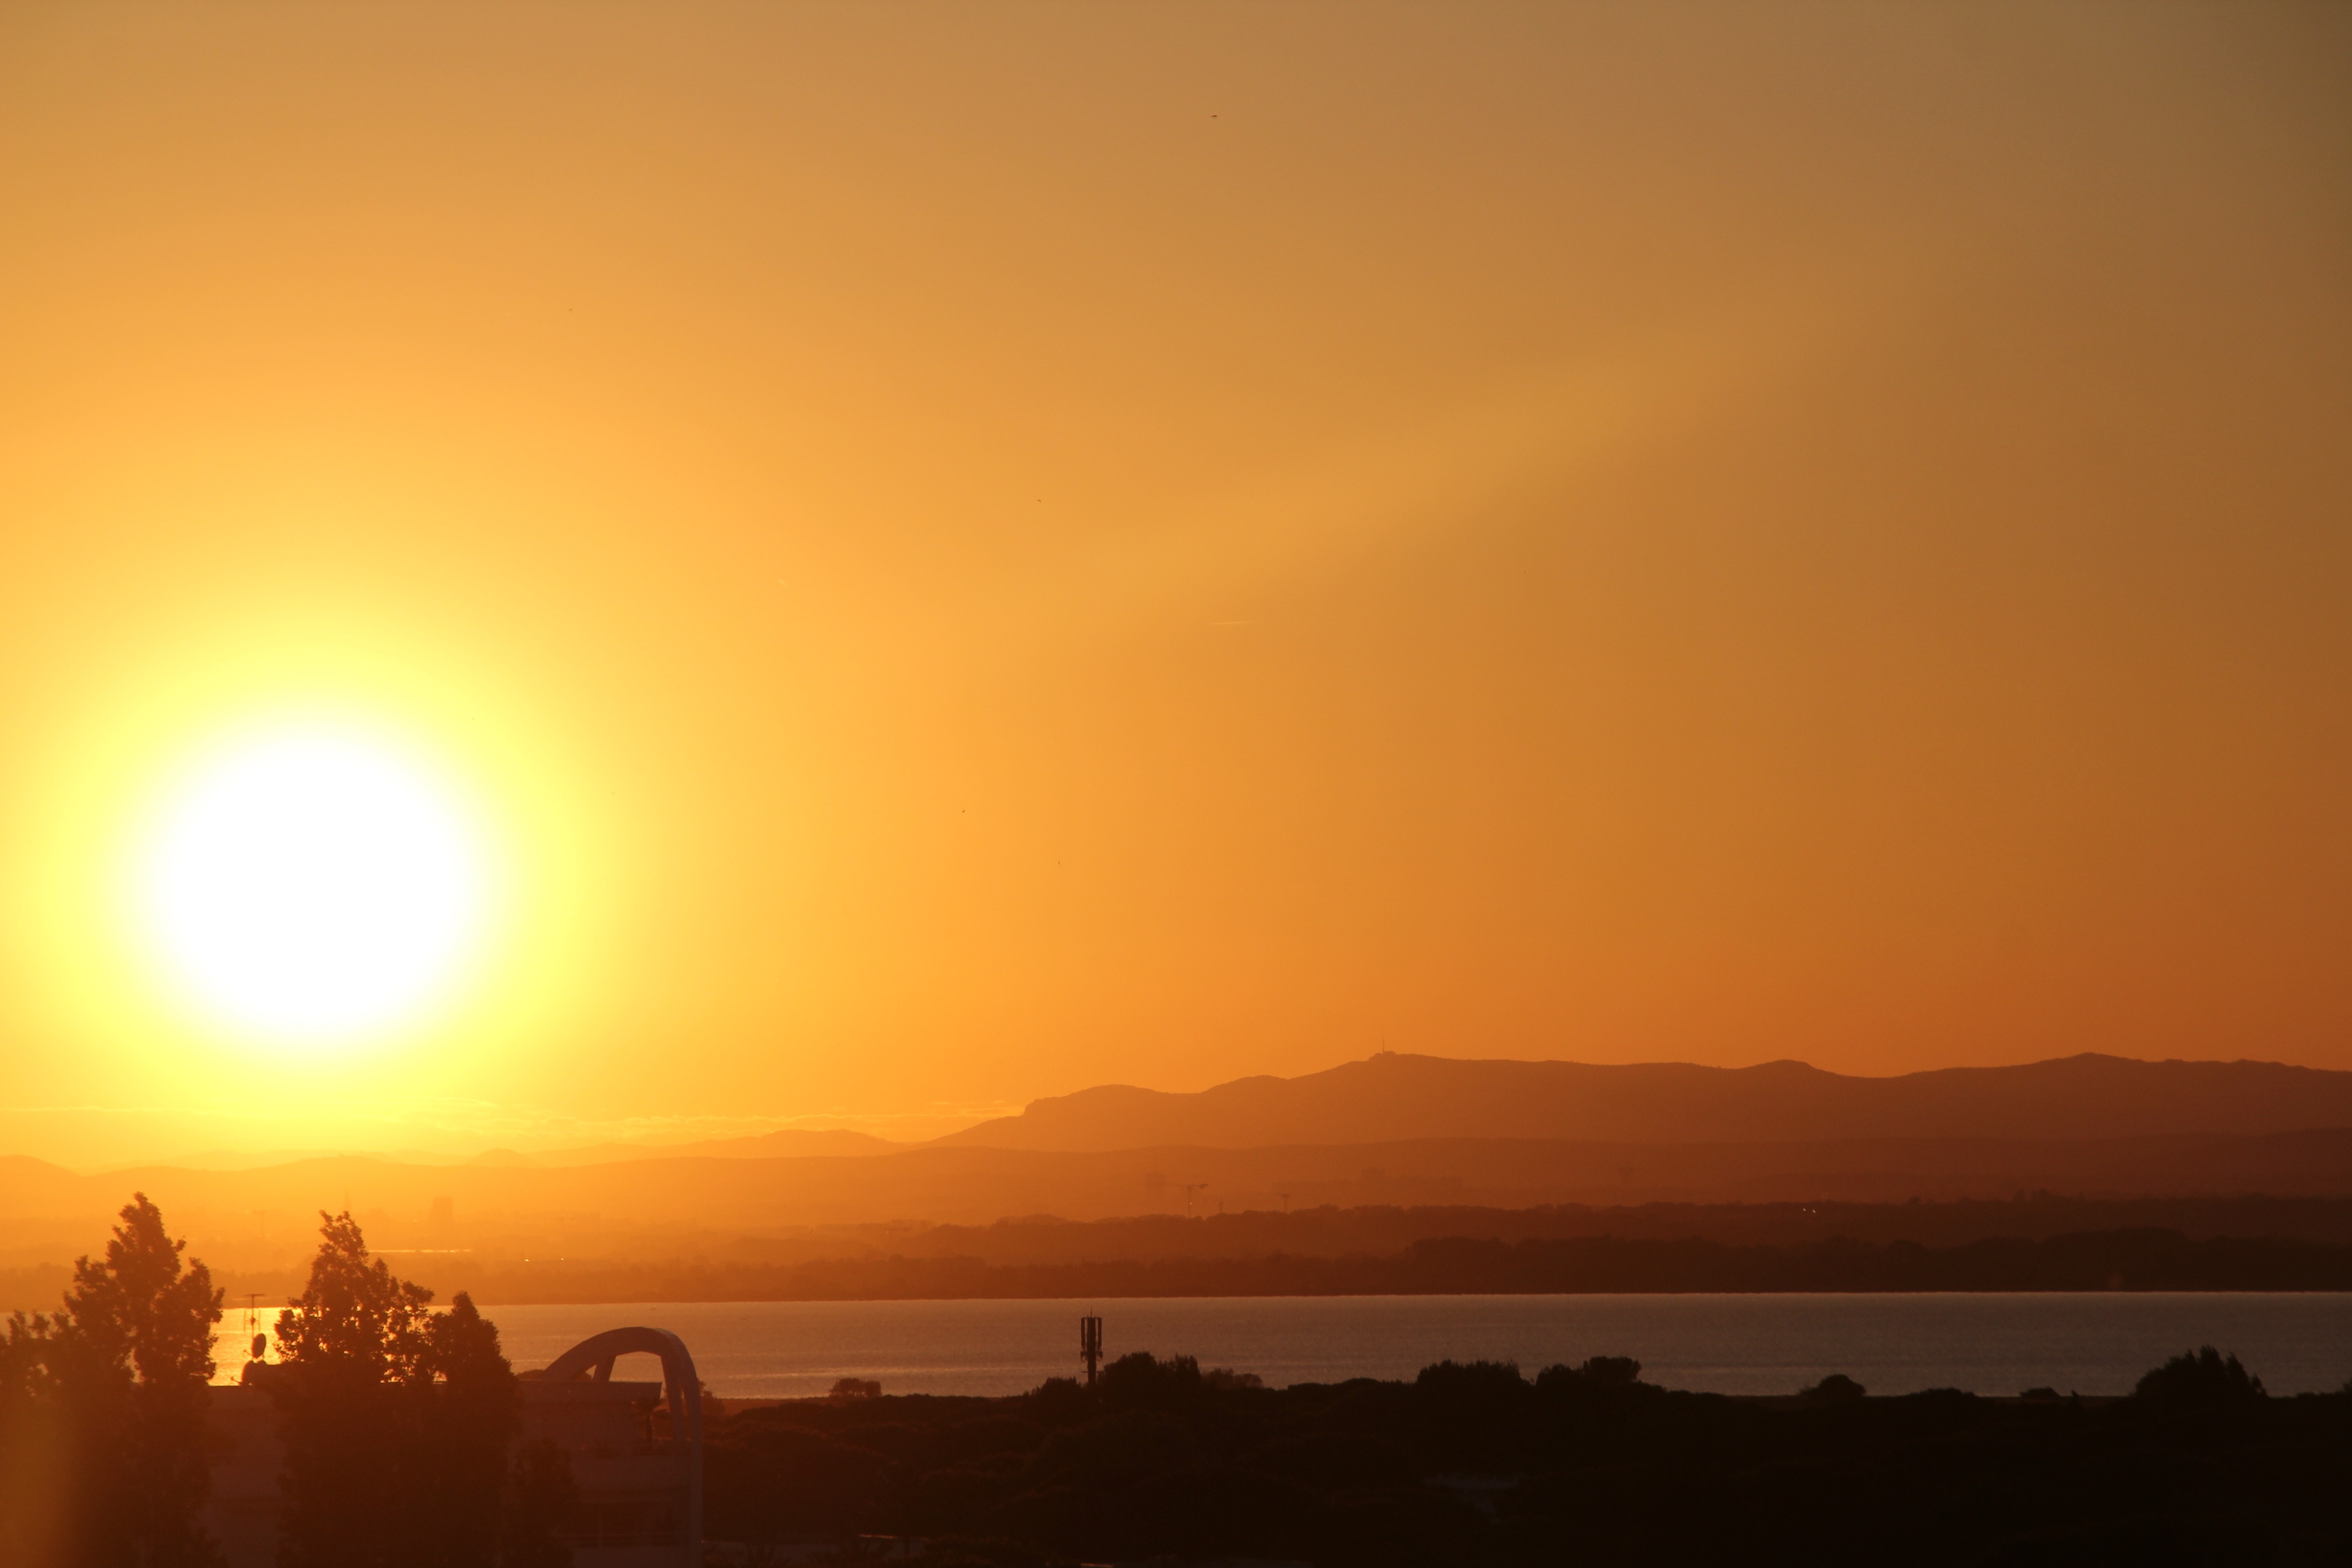
afterglow, horizon, red sky at morning, sunrise, atmospheric phenomenon, sunset, dawn, morning, atmosphere, dusk, evening, sun, sunlight, sea